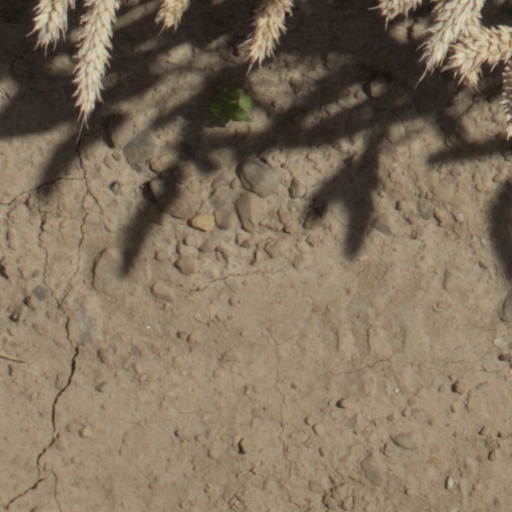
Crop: wheat